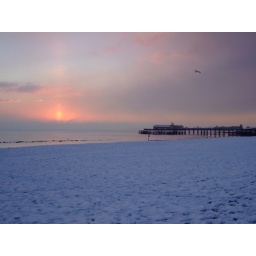
Winter snow covers the sand on the beach in Hastings